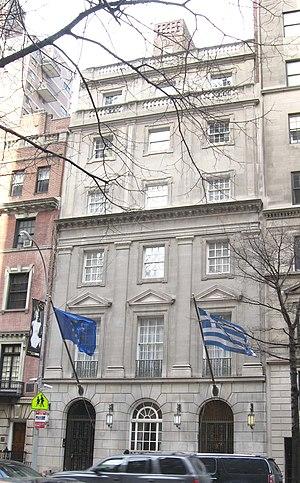
George Lockhart Rives est un homme politique américain.
Cette liste comprend les représentations diplomatiques de la Grèce, à l'exclusion des consulats honoraires. La Grèce a une présence diplomatique mondiale étendue.